North Rockhampton Borough Chambers

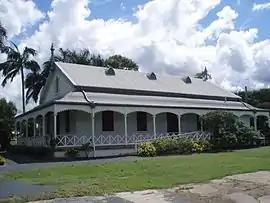
North Rockhampton Borough Chambers, 2009

North Rockhampton Borough Chambers is a heritage-listed former town hall at 20 Bridge Street, Berserker, Rockhampton, Rockhampton Region, Queensland, Australia. It was designed by John William Wilson and built in 1885 by Messrs Burton and Smith. It was added to the Queensland Heritage Register on 27 September 2002.